The Five-Forty

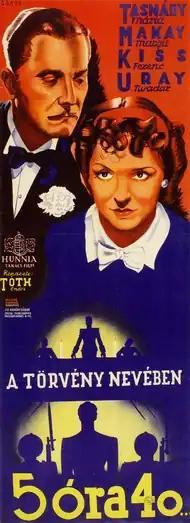

The Five-Forty (Hungarian: Öt óra 40) is a 1939 Hungarian mystery thriller film directed by Andre de Toth and starring Maria von Tasnady, Margit Makay and Ferenc Kiss. It was shot at the Hunnia Studios in Budapest. The film's sets were designed by the art director Márton Vincze. It premiered at the Venice Film Festival.